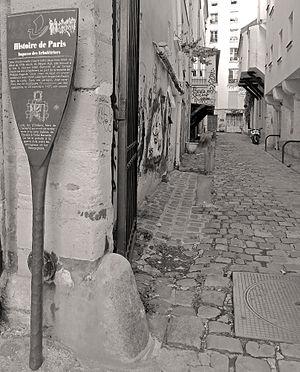
Impasse des Arbalétriers - Paris III
L'impasse des Arbalétriers est une voie en impasse située dans le 3ᵉ arrondissement de Paris.
L'assassinat de Louis Iᵉʳ d'Orléans, frère du roi Charles VI, survient le 23 novembre 1407 à Paris. Commis à l'instigation de son cousin Jean Iᵉʳ de Bourgogne, dit « Jean sans Peur », cet acte déclenche la guerre civile entre Armagnacs et Bourguignons qui plonge la France dans les tumultes de la guerre civile jusqu'au traité d'Arras du 21 septembre 1435.
L'hôtel Barbette a été bâti vers 1300 par Etienne Barbette, prévôt des marchands de Paris dans le quartier du Marais à Paris sur un terrain de famille, la Courtille Barbette. Une propriété qui occupait approximativement un quadrilatère formé par les actuelles rues Vieille-du-Temple, des Francs-Bourgeois, Payenne et du Parc-Royal, dans l'actuel 3ᵉ arrondissement de Paris.
Jean Iᵉʳ de Bourgogne, dit « Jean sans Peur », né le 28 mai 1371 à Dijon et mort assassiné le 10 septembre 1419 à Montereau-Fault-Yonne, est un prince de la maison capétienne de Valois.